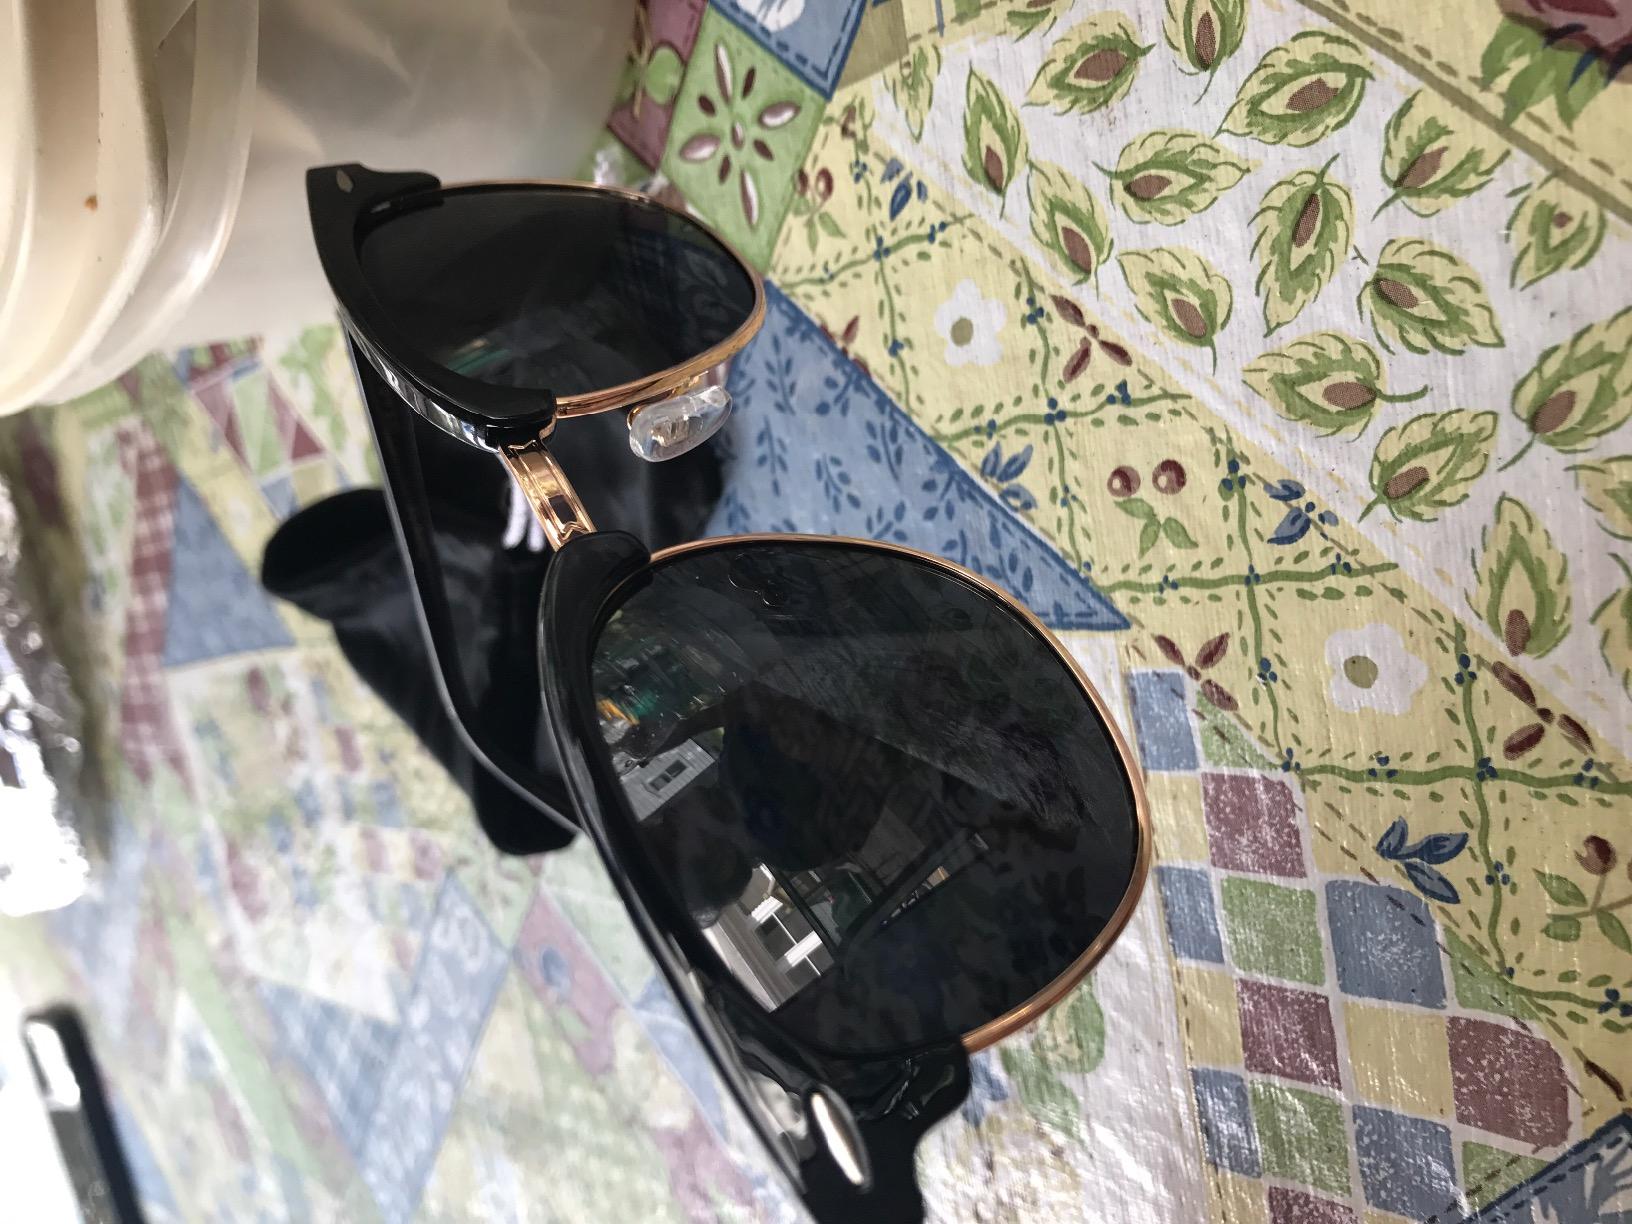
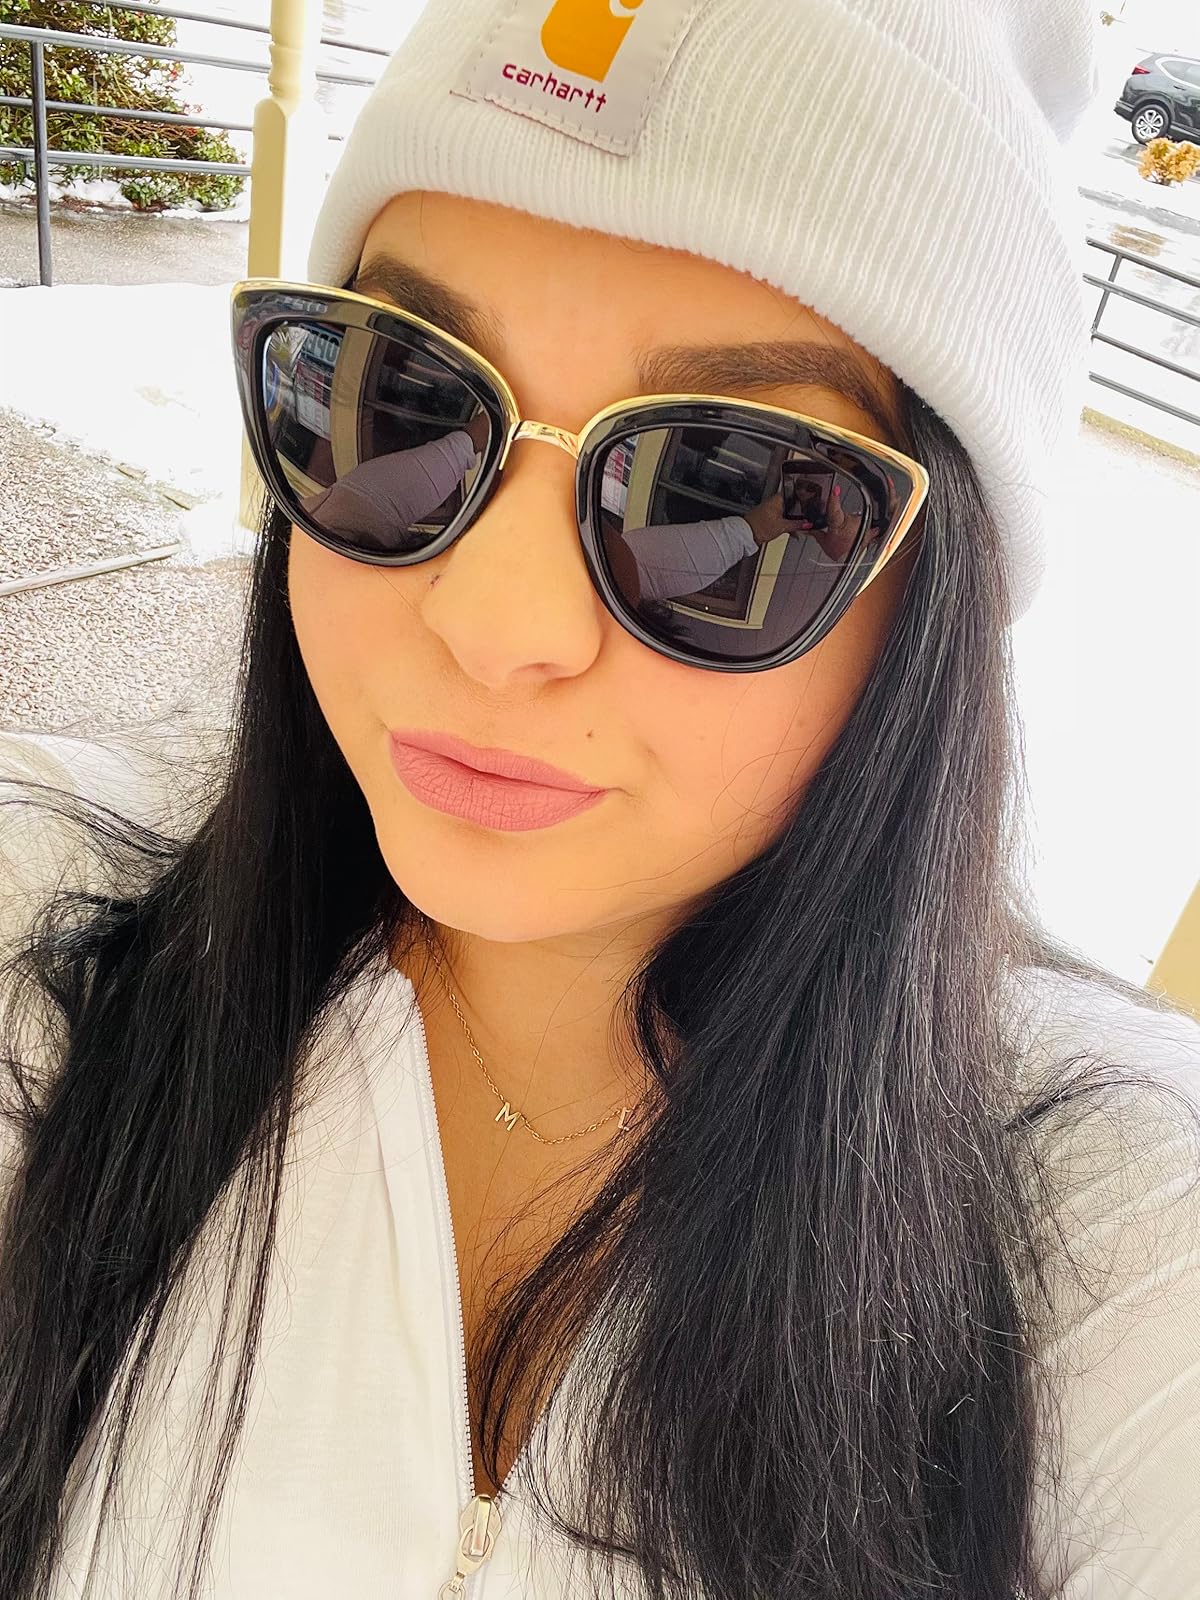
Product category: accessories_sunglasses
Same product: no